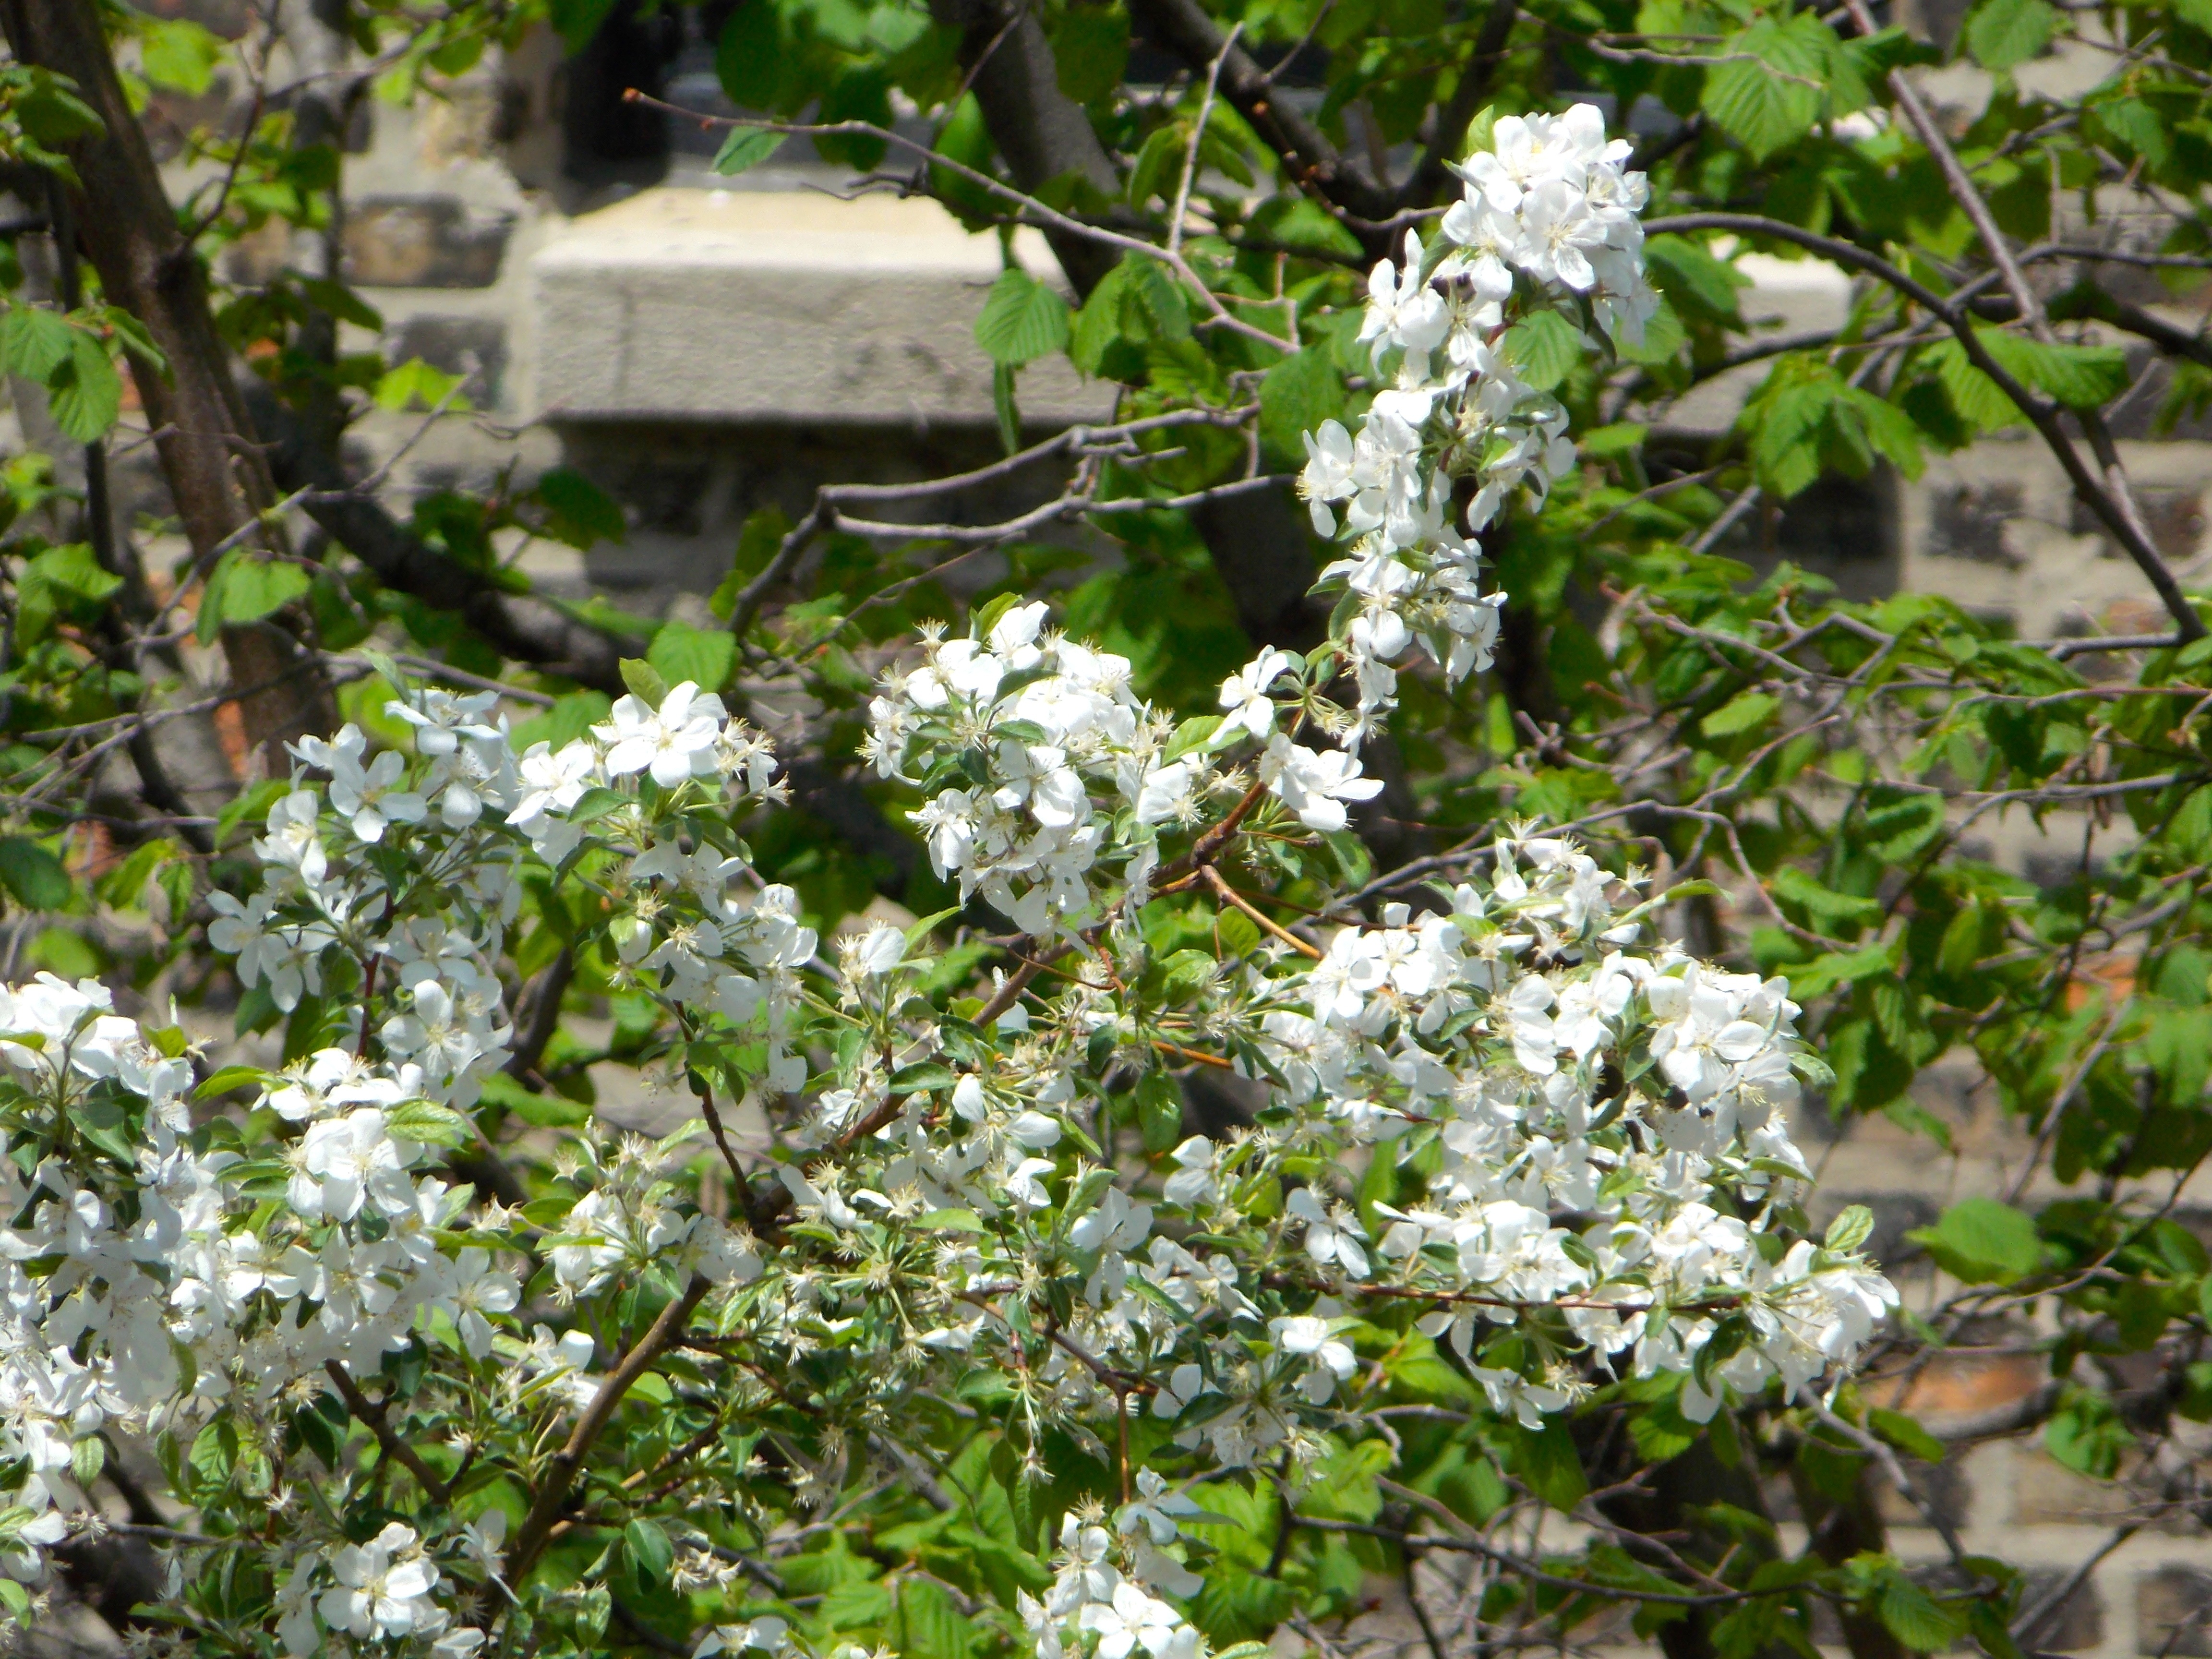
landscape, tree, nature, outdoor, branch, blossom, plant, sun, white, leaf, flower, bloom, urban, summer, floral, spring, herb, produce, natural, scenery, fresh, botany, blooming, garden, flora, cherry blossom, flowers, japanese, shrub, viburnum, sakura, prunus, jasmine, flowering plant, land plant, white cherry tree, blooming sakura, somei yoshino